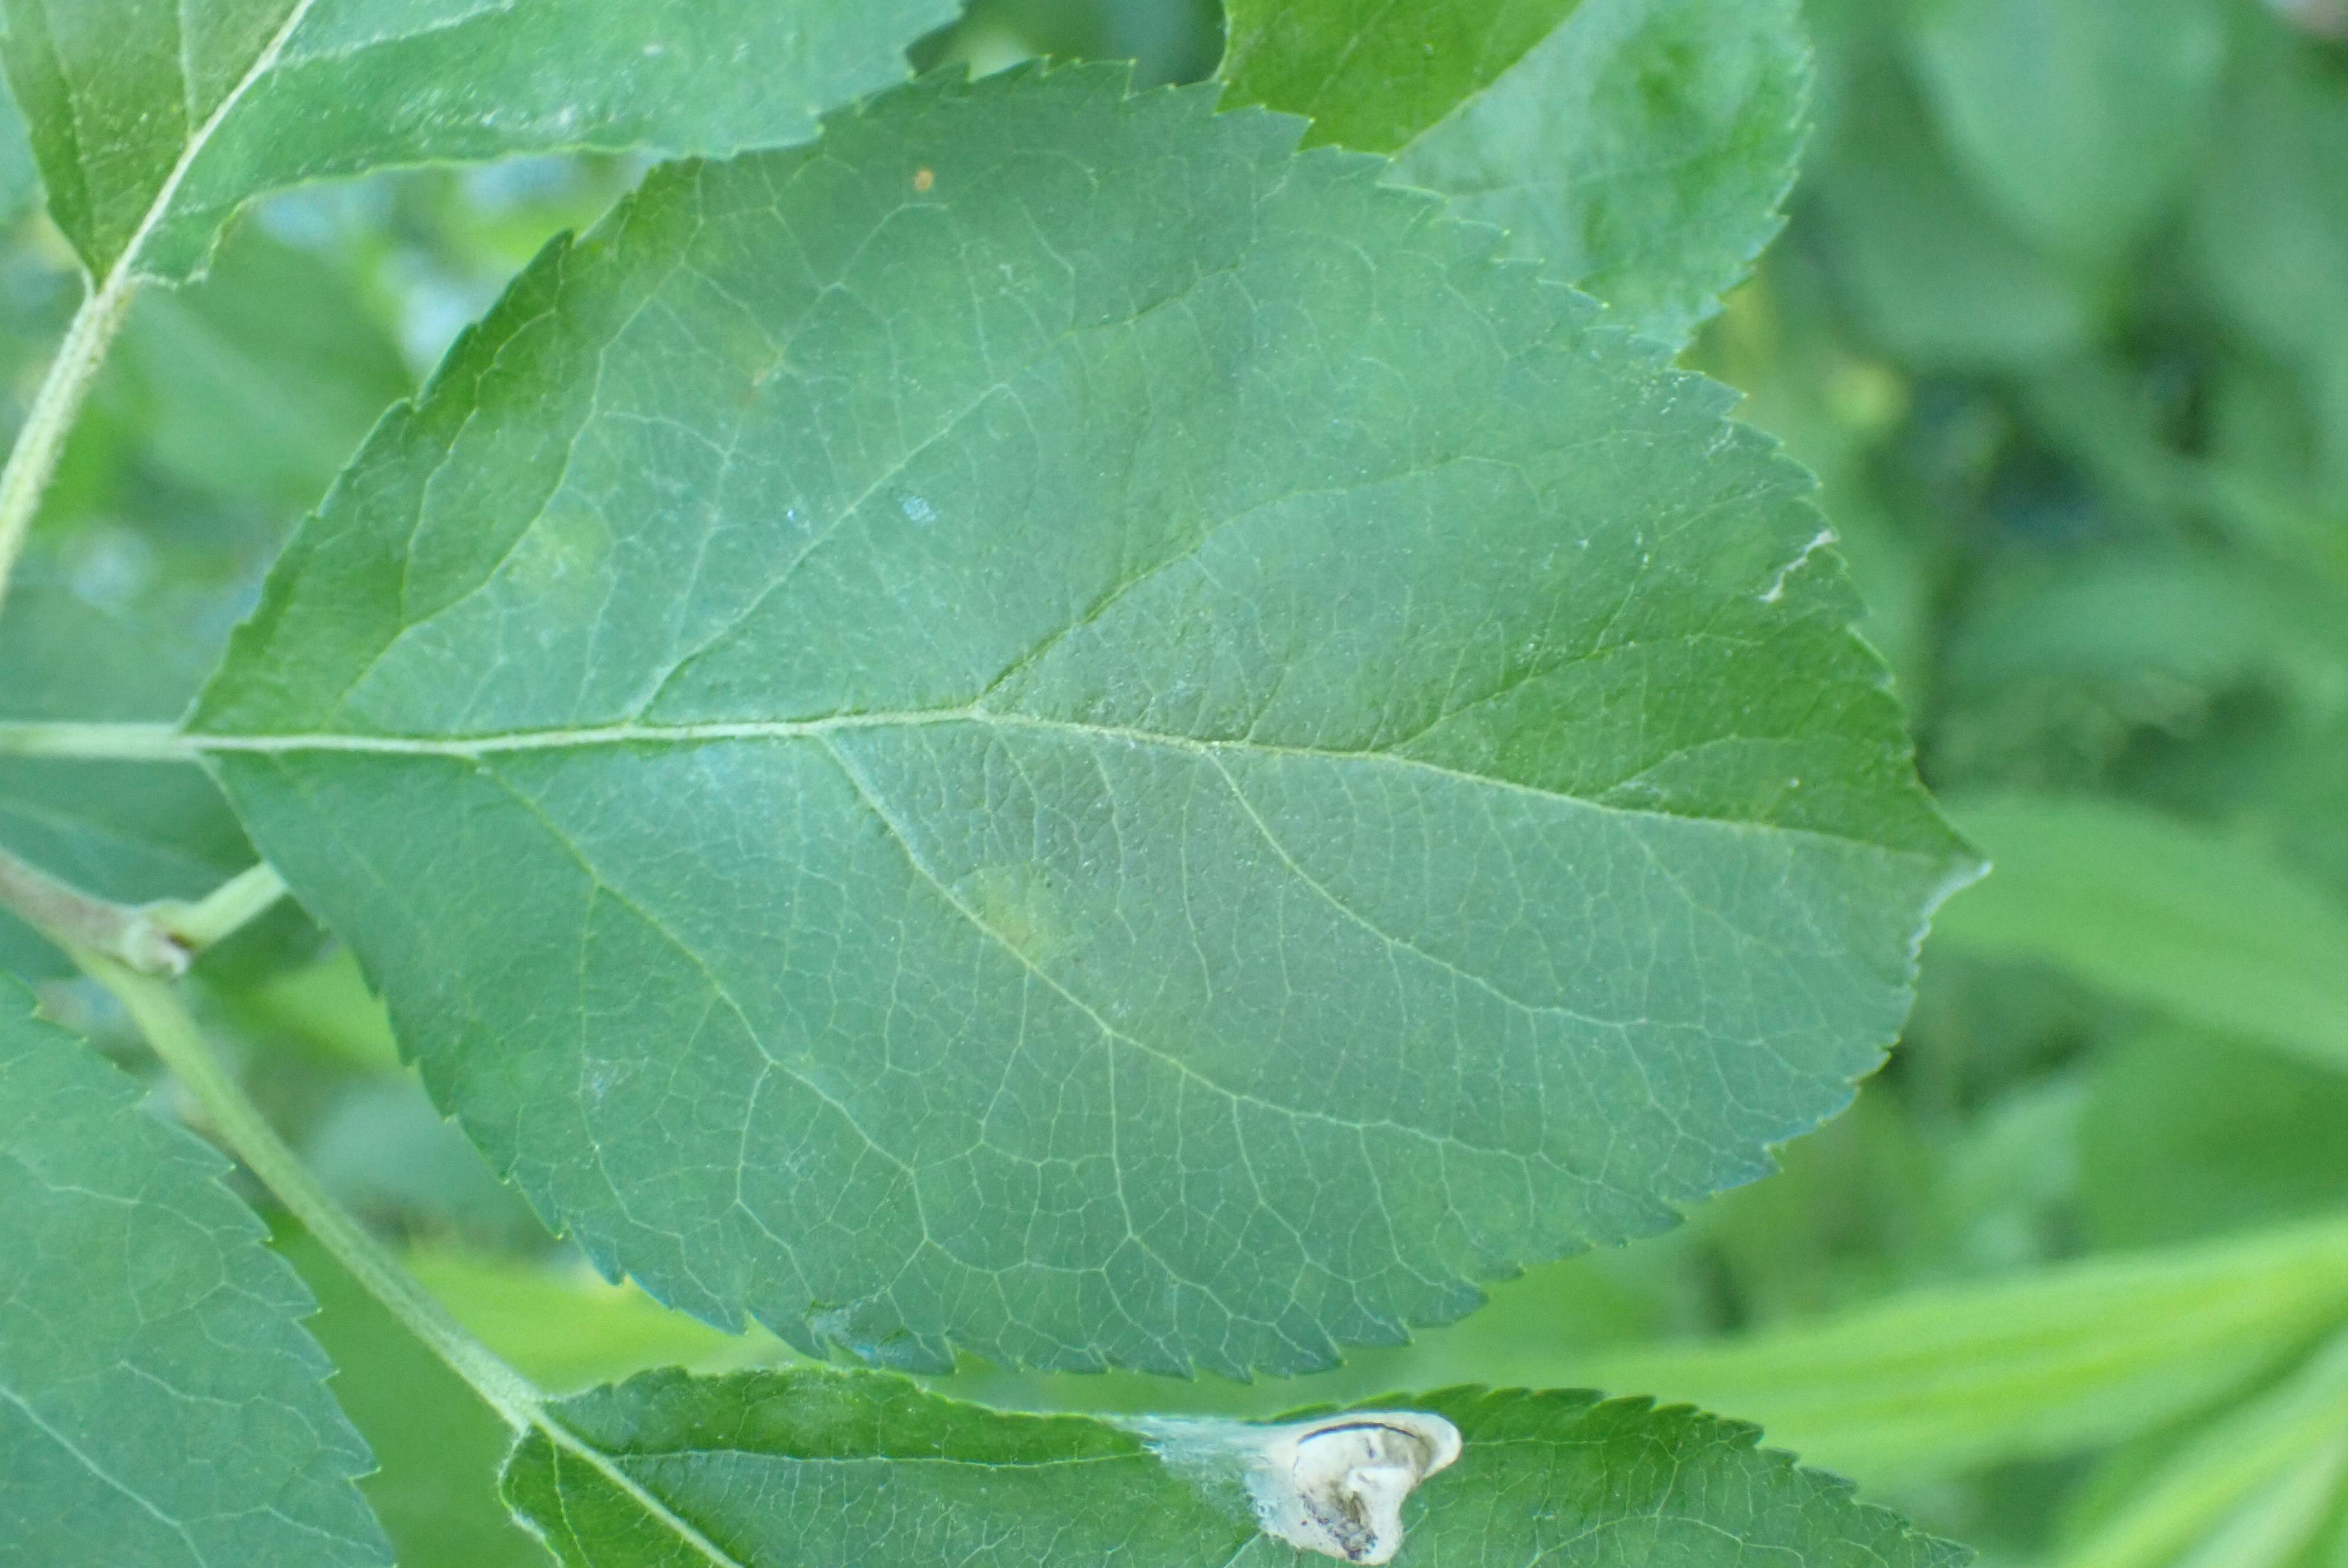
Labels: scab